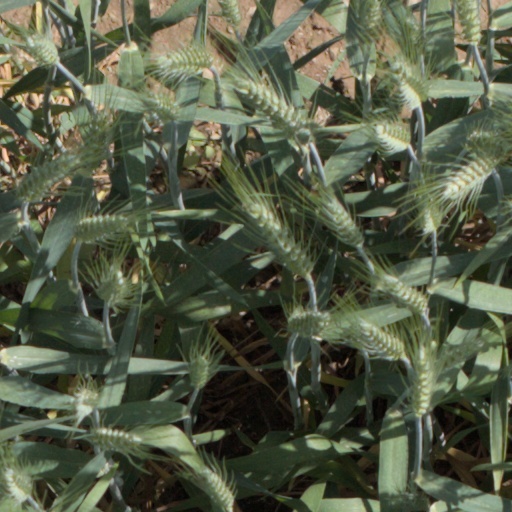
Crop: wheat